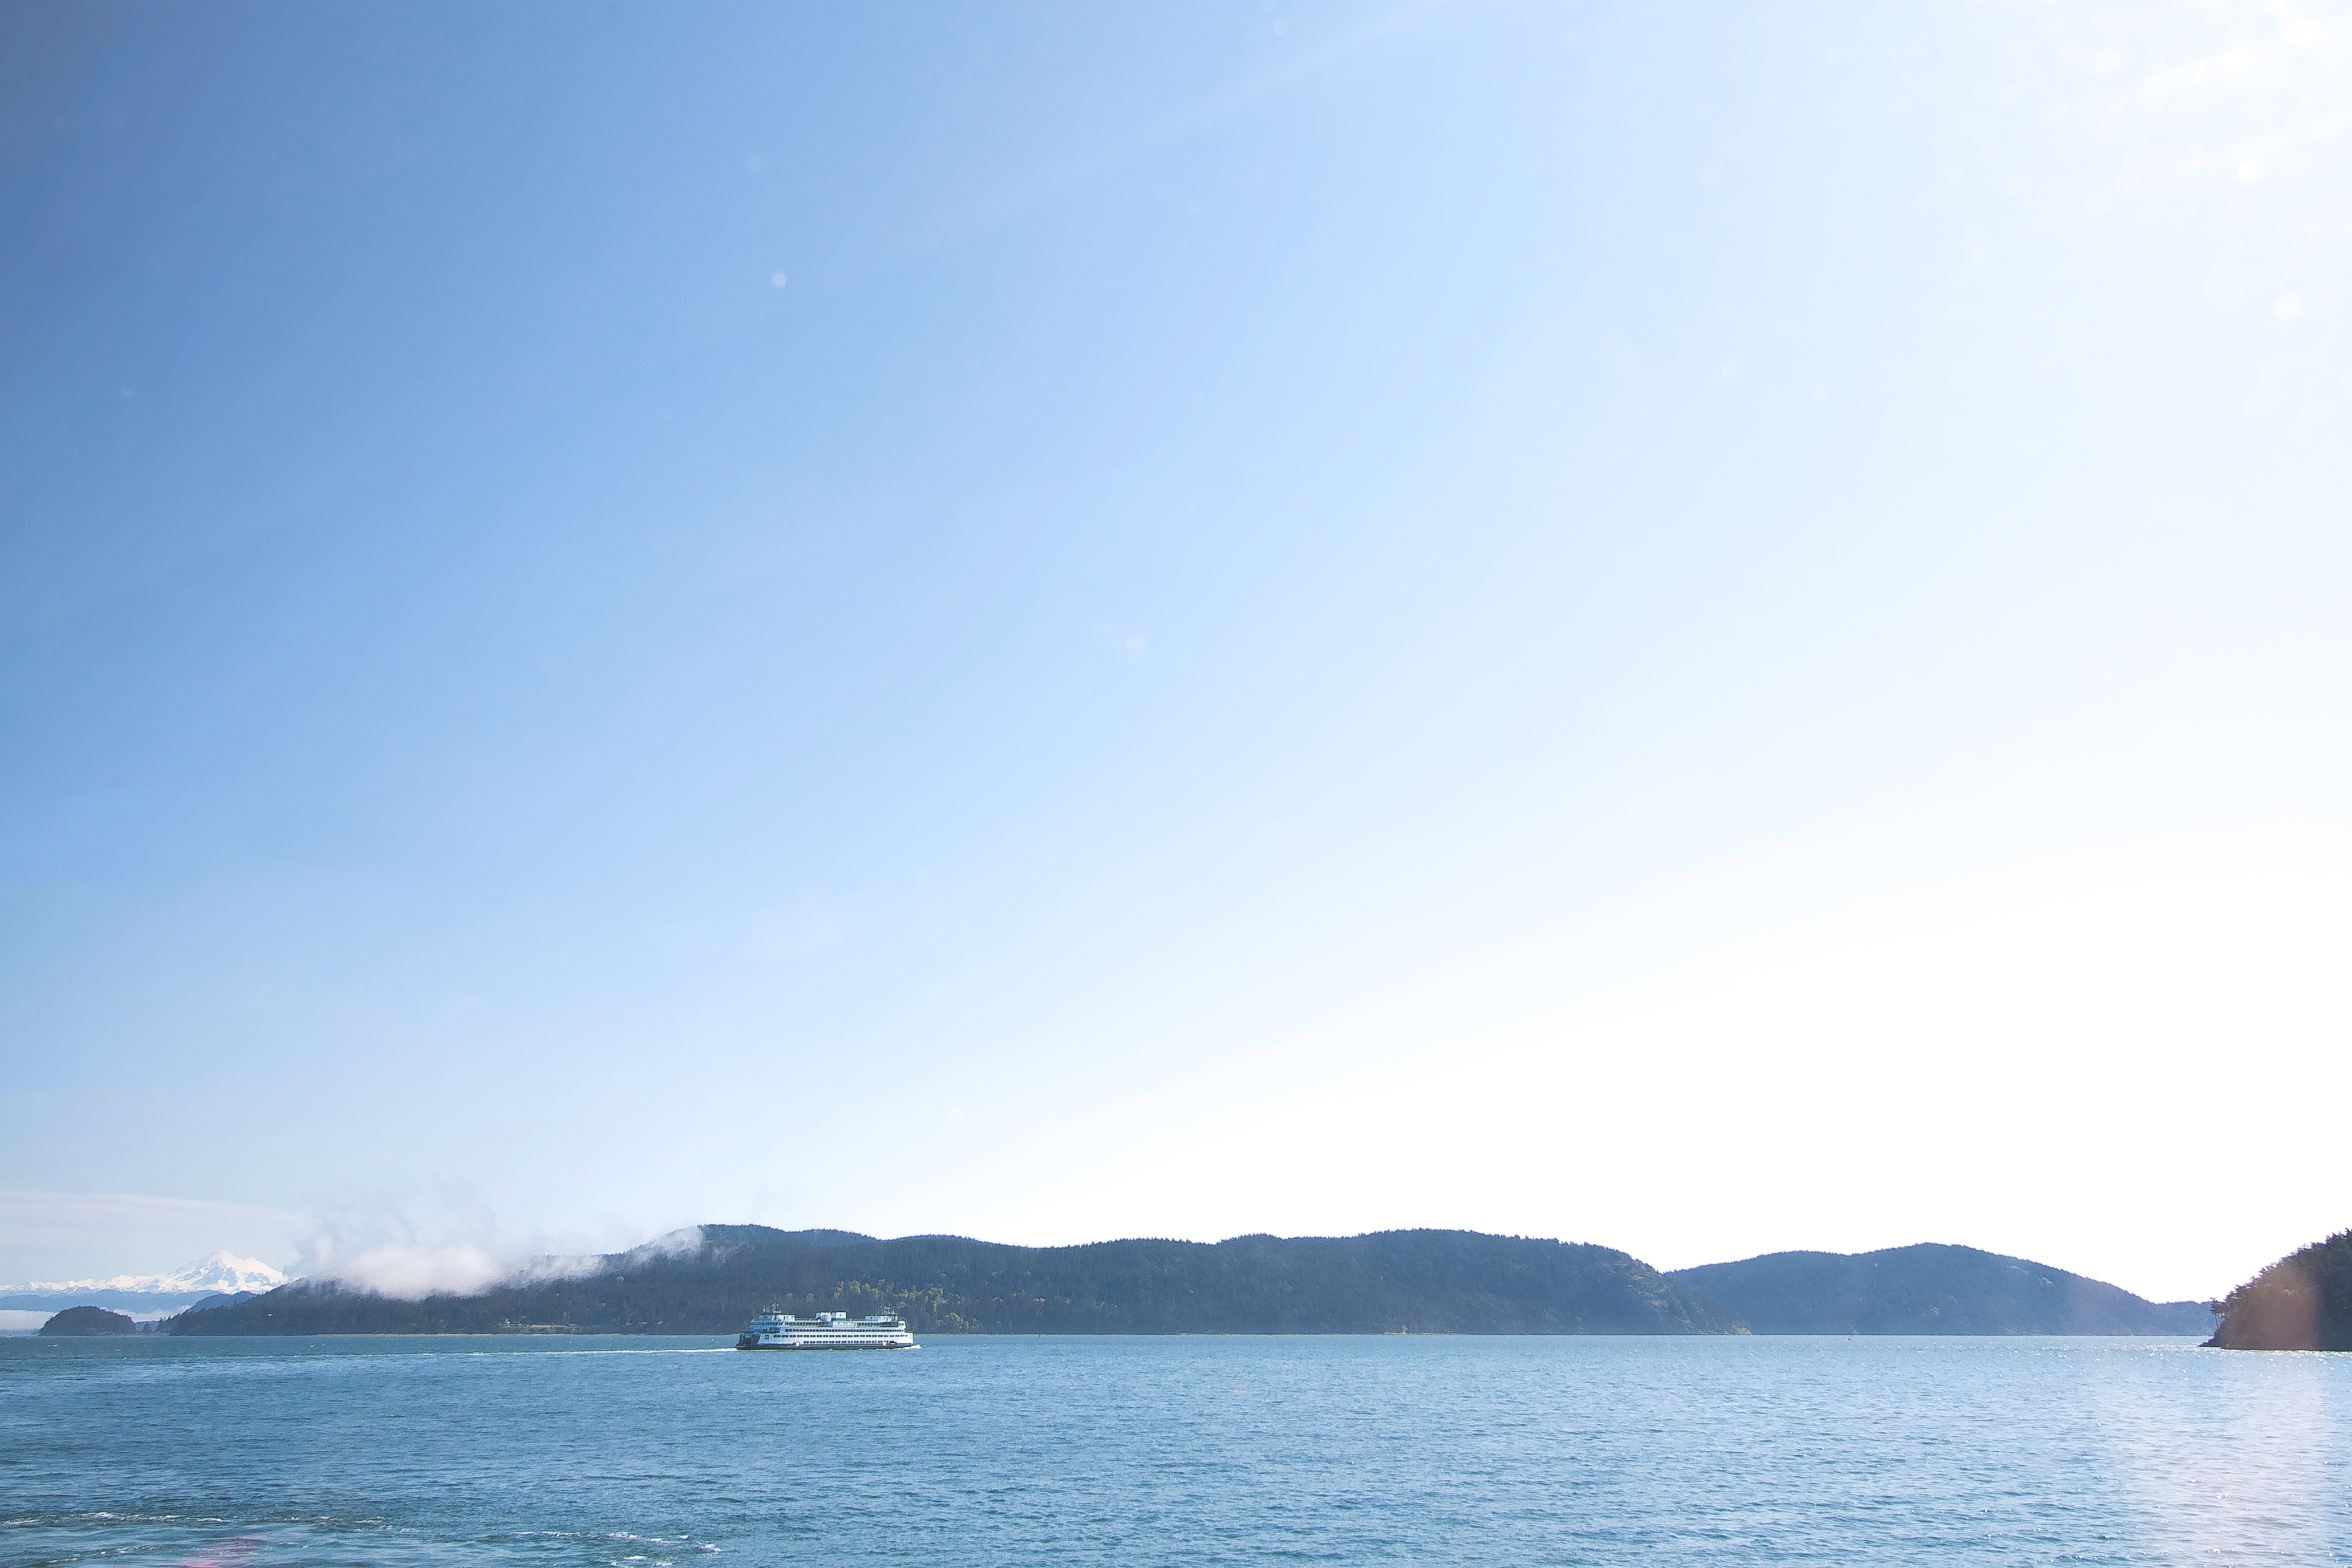
sea, coast, ocean, horizon, sky, shore, lake, vehicle, bay, body of water